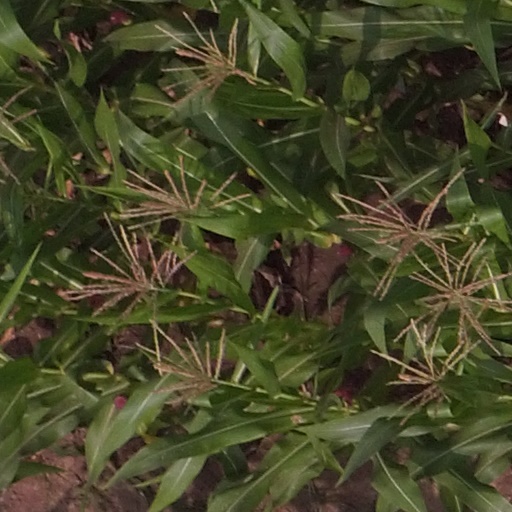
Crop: maize; corn